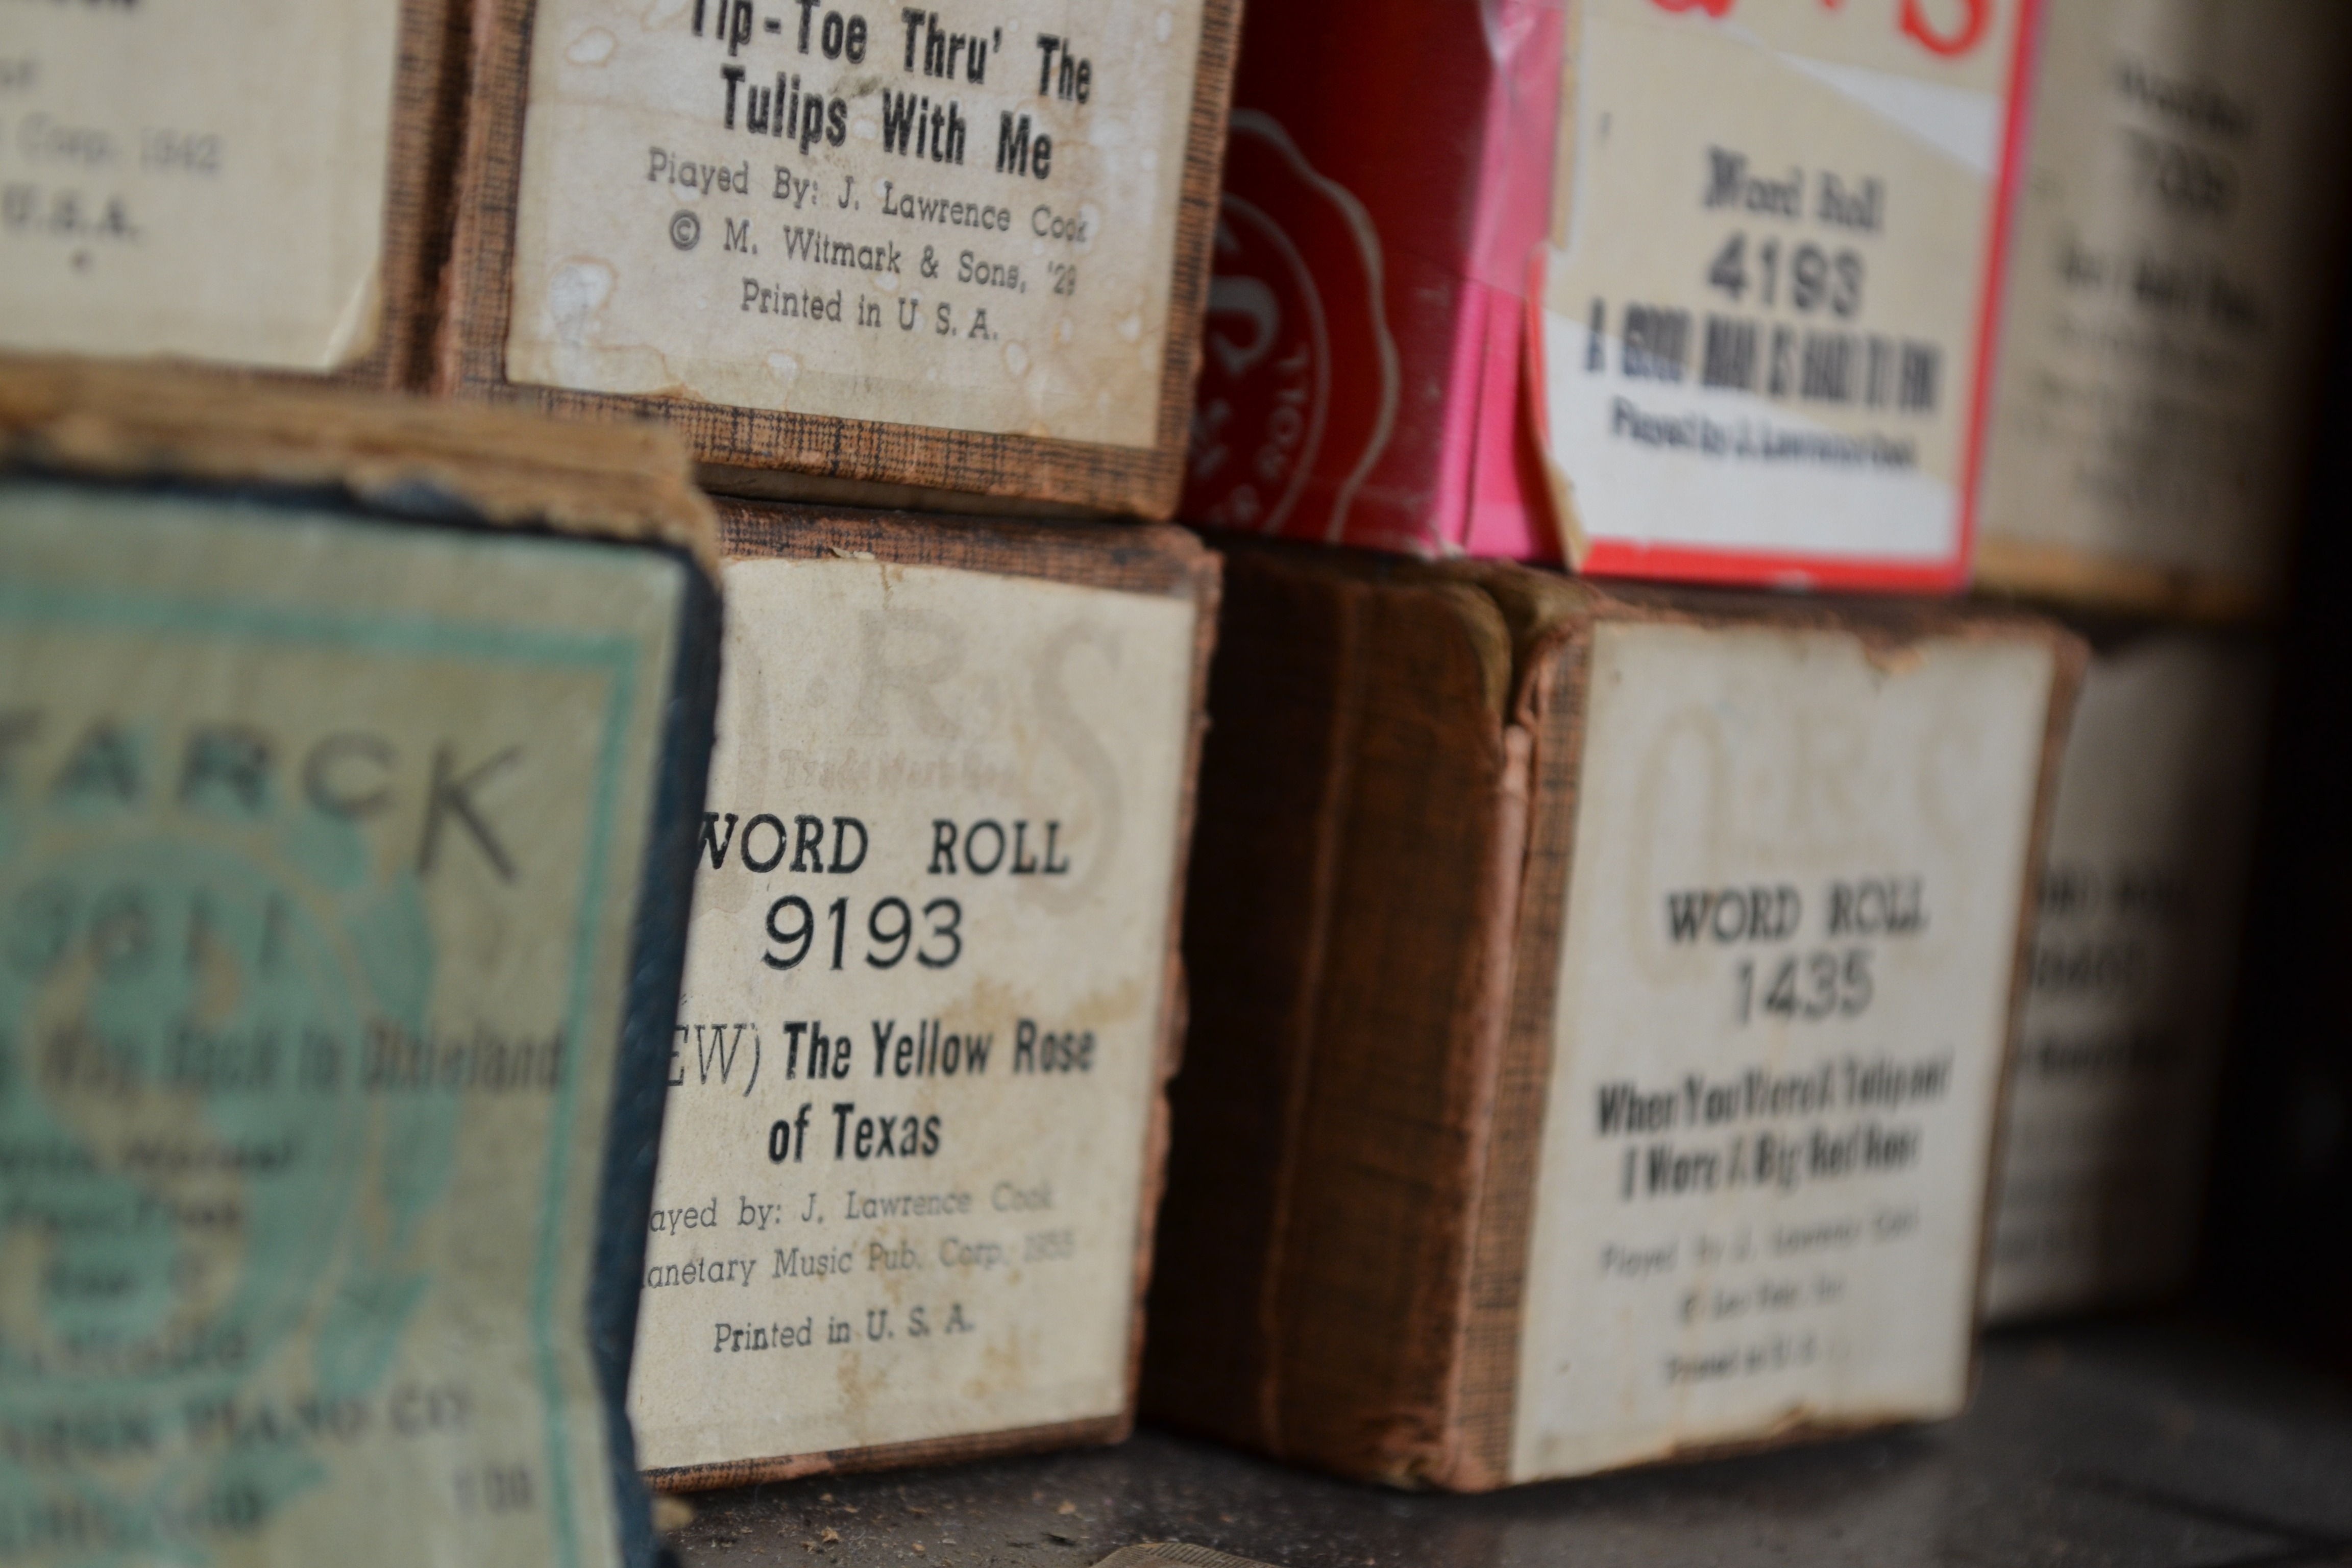
music, sheet music, label, sheet, musical, piano music, player piano, music rolls